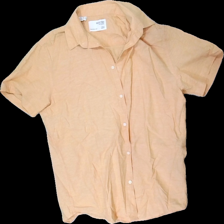
View: front
Type: Shirt
Category: Ladies
Brand: Selected Homme/Femme
Colors: Orange
Material: 100% cotton
Cut: Regular, Cropped
Size: 44
Season: All
Price range: 50-100
Recommended usage: Recycle